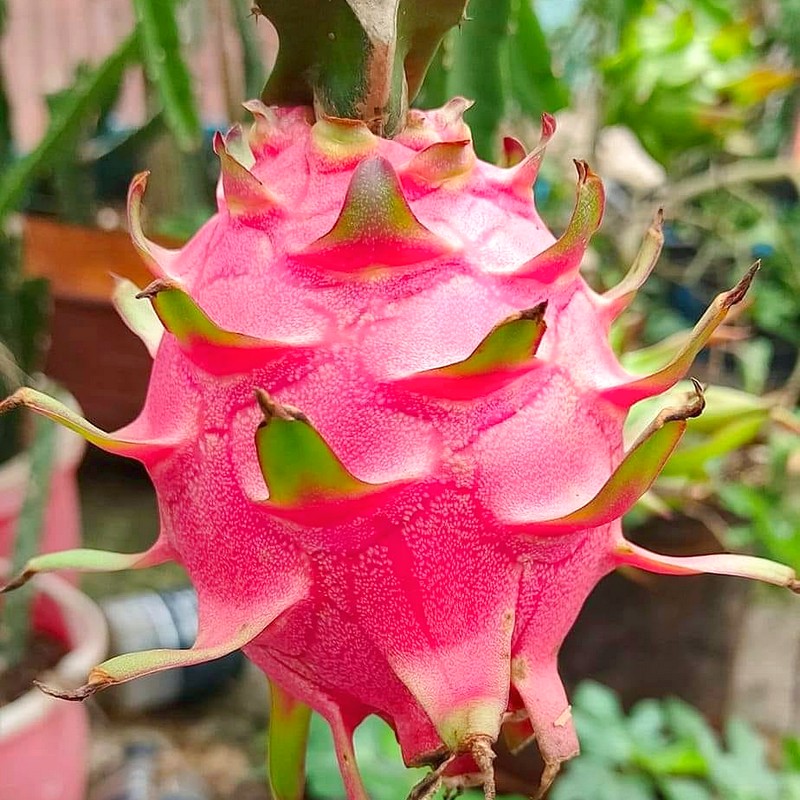
Label: Mature Dragon Fruit